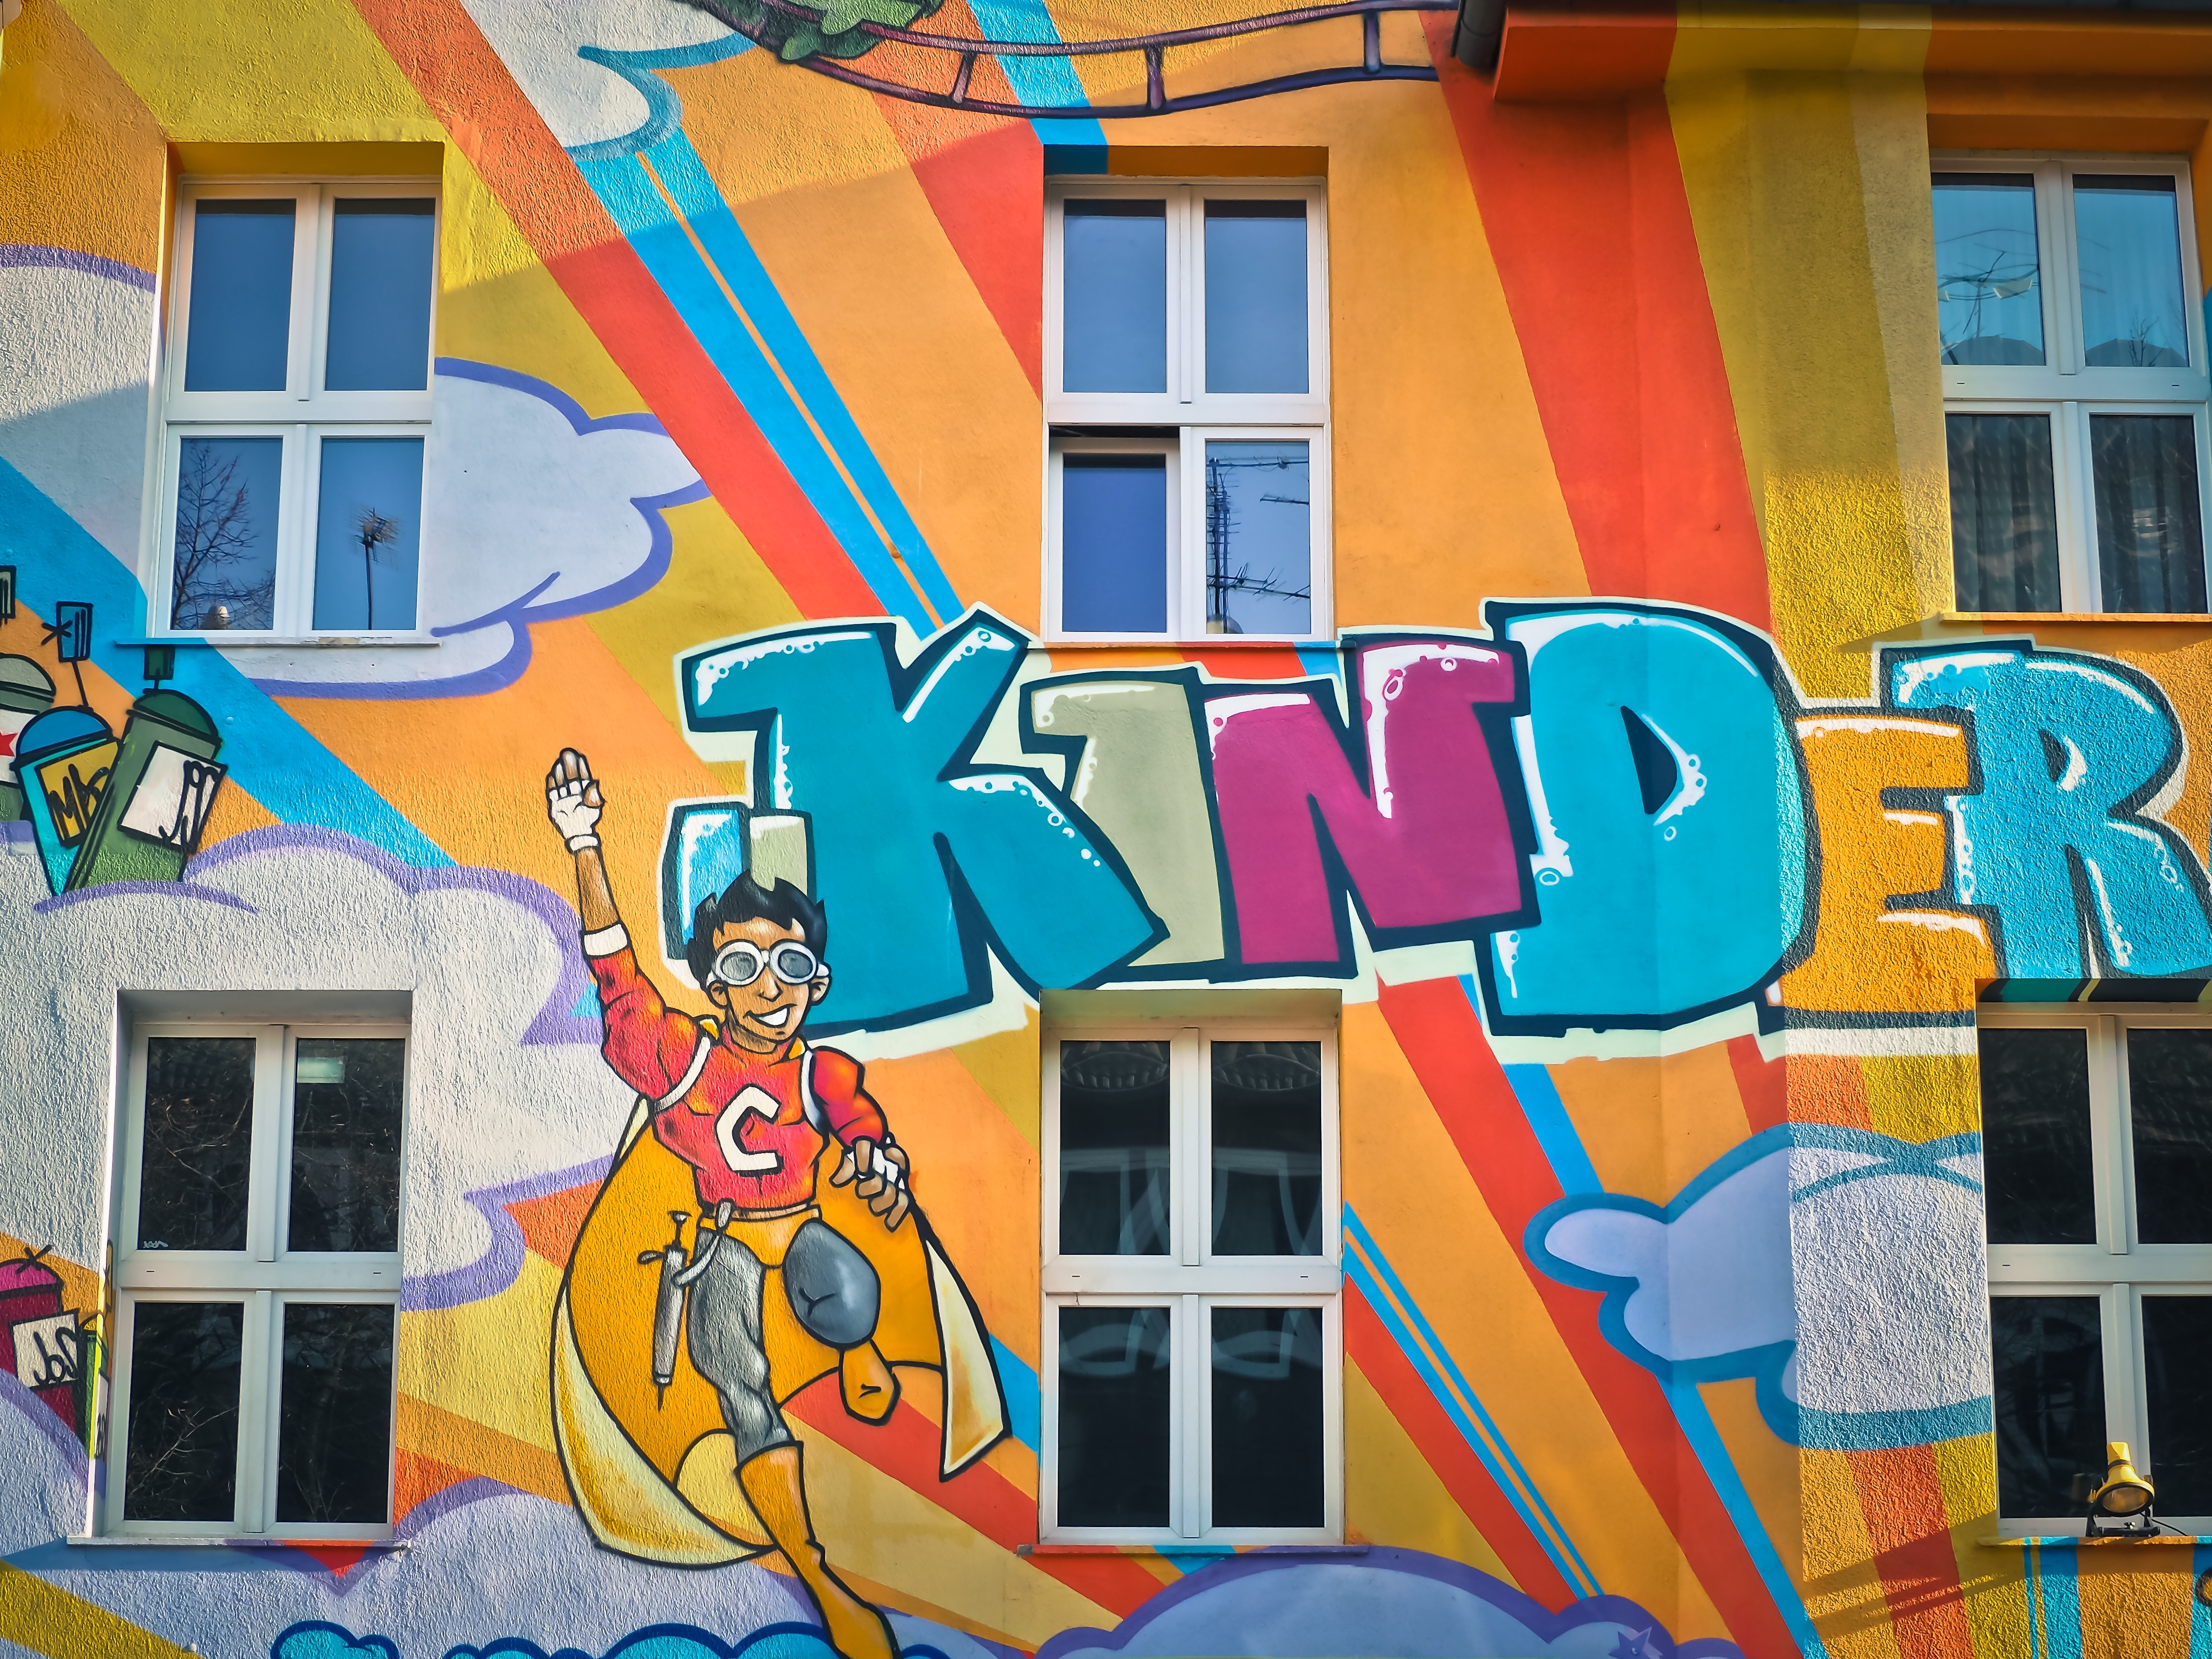
architecture, wall, color, facade, graffiti, painting, ornament, street art, art, mural, artfully, dusseldorf, art form, frescos